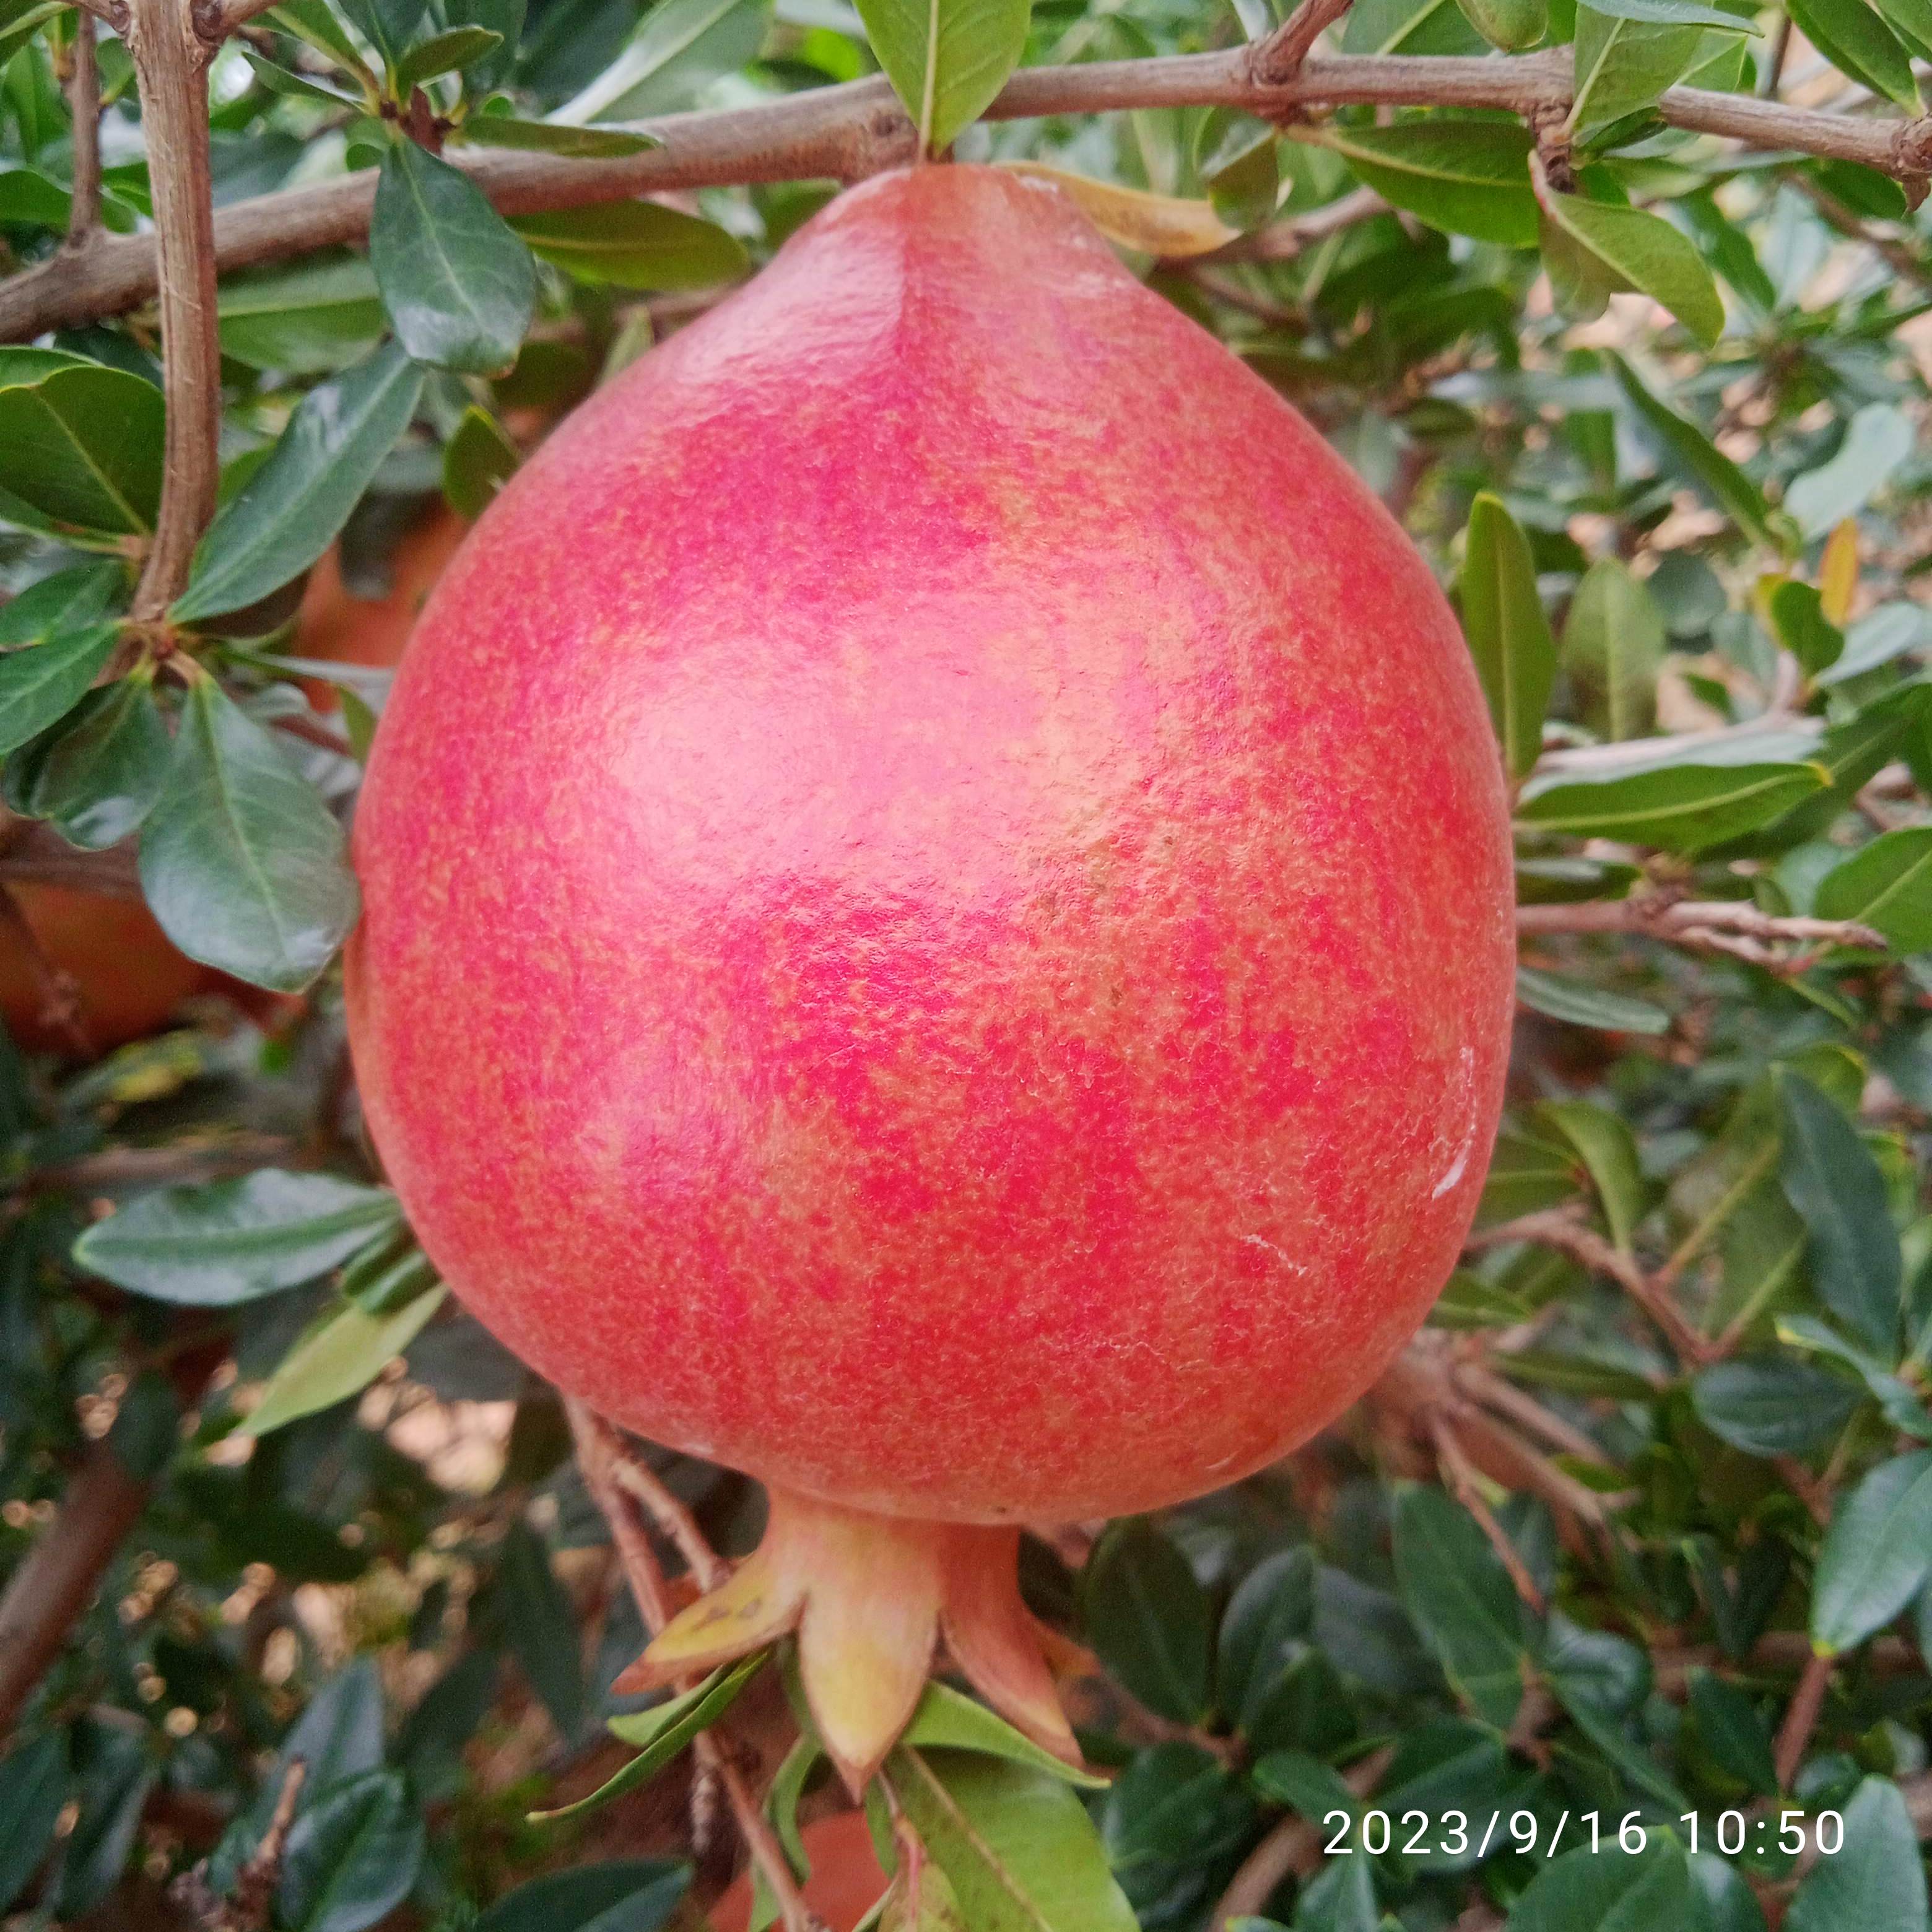
Label: Healthy